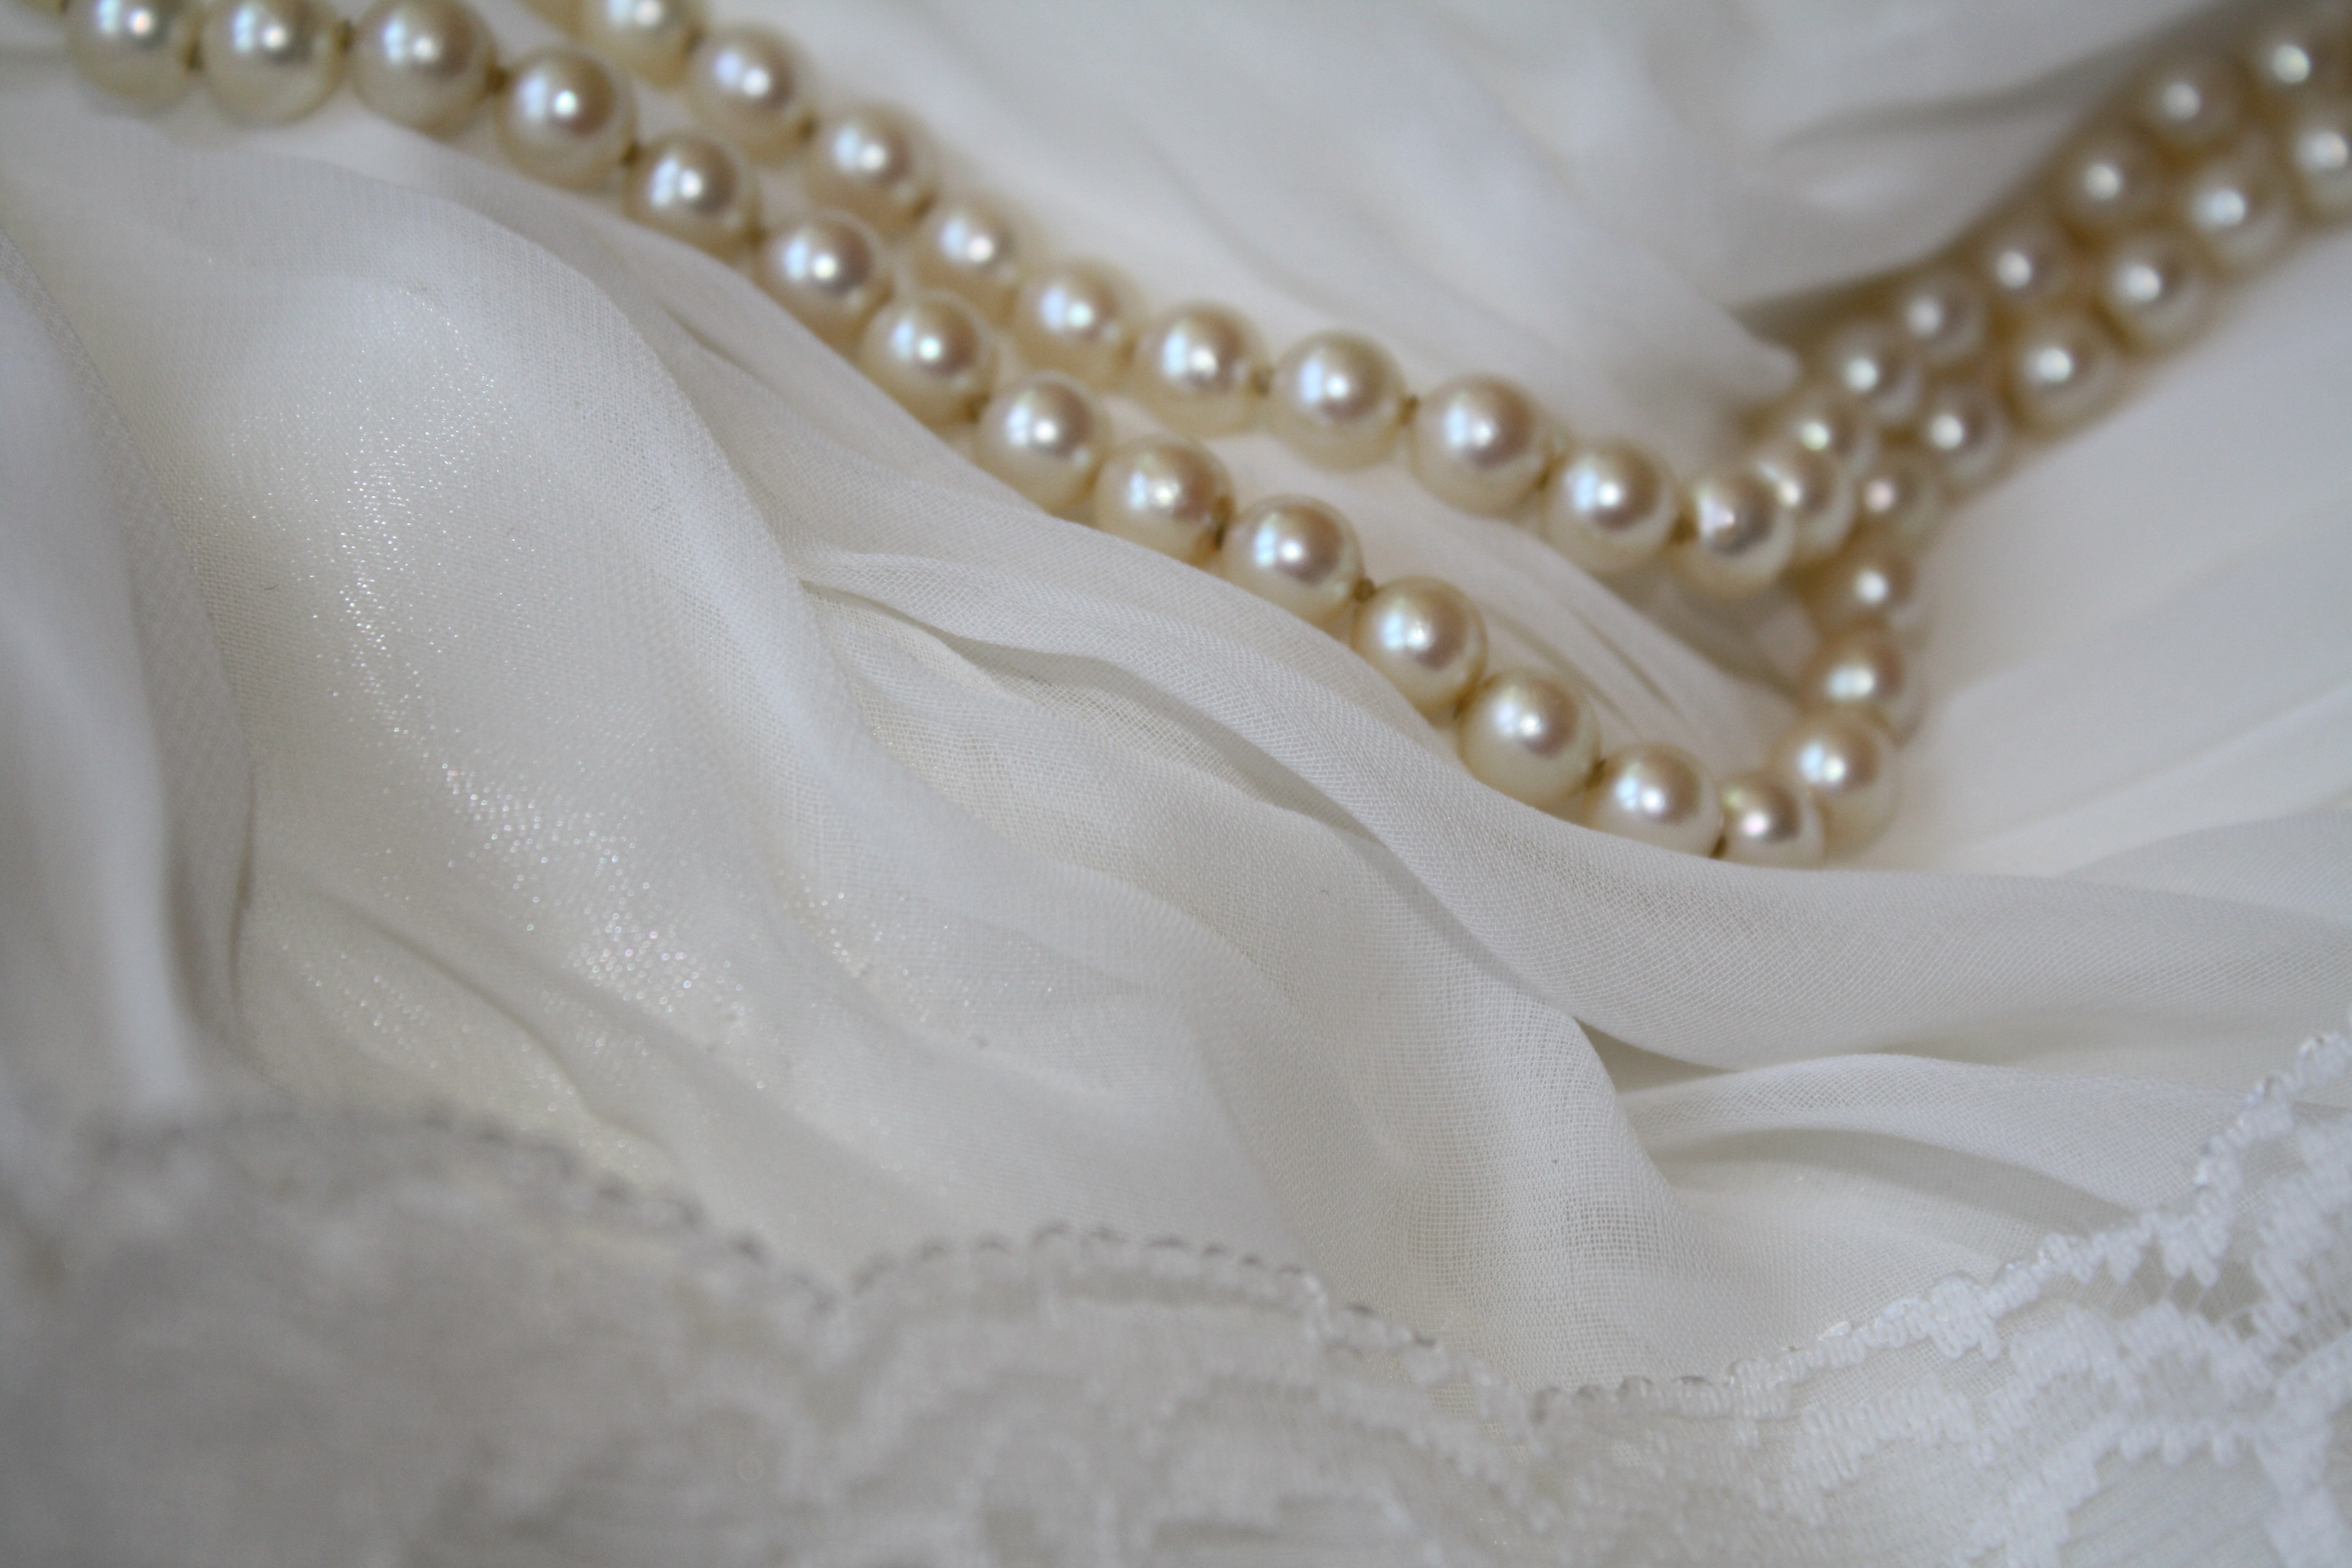
white, petal, clothing, wedding dress, bride, material, close up, jewellery, textile, great, dress, shiny, pearl, gown, veil, pearl necklace, bridal veil, fashion accessory, headpiece, bridal clothing, bridal accessory, hair accessory